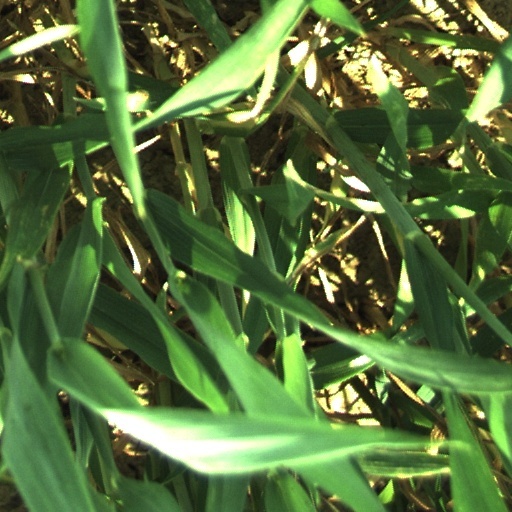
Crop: wheat